Abington Township, Montgomery County, Pennsylvania

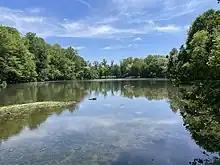
Pond in Alverthorpe Park

According to the U.S. Census Bureau, the township has a total area of , of which is land.